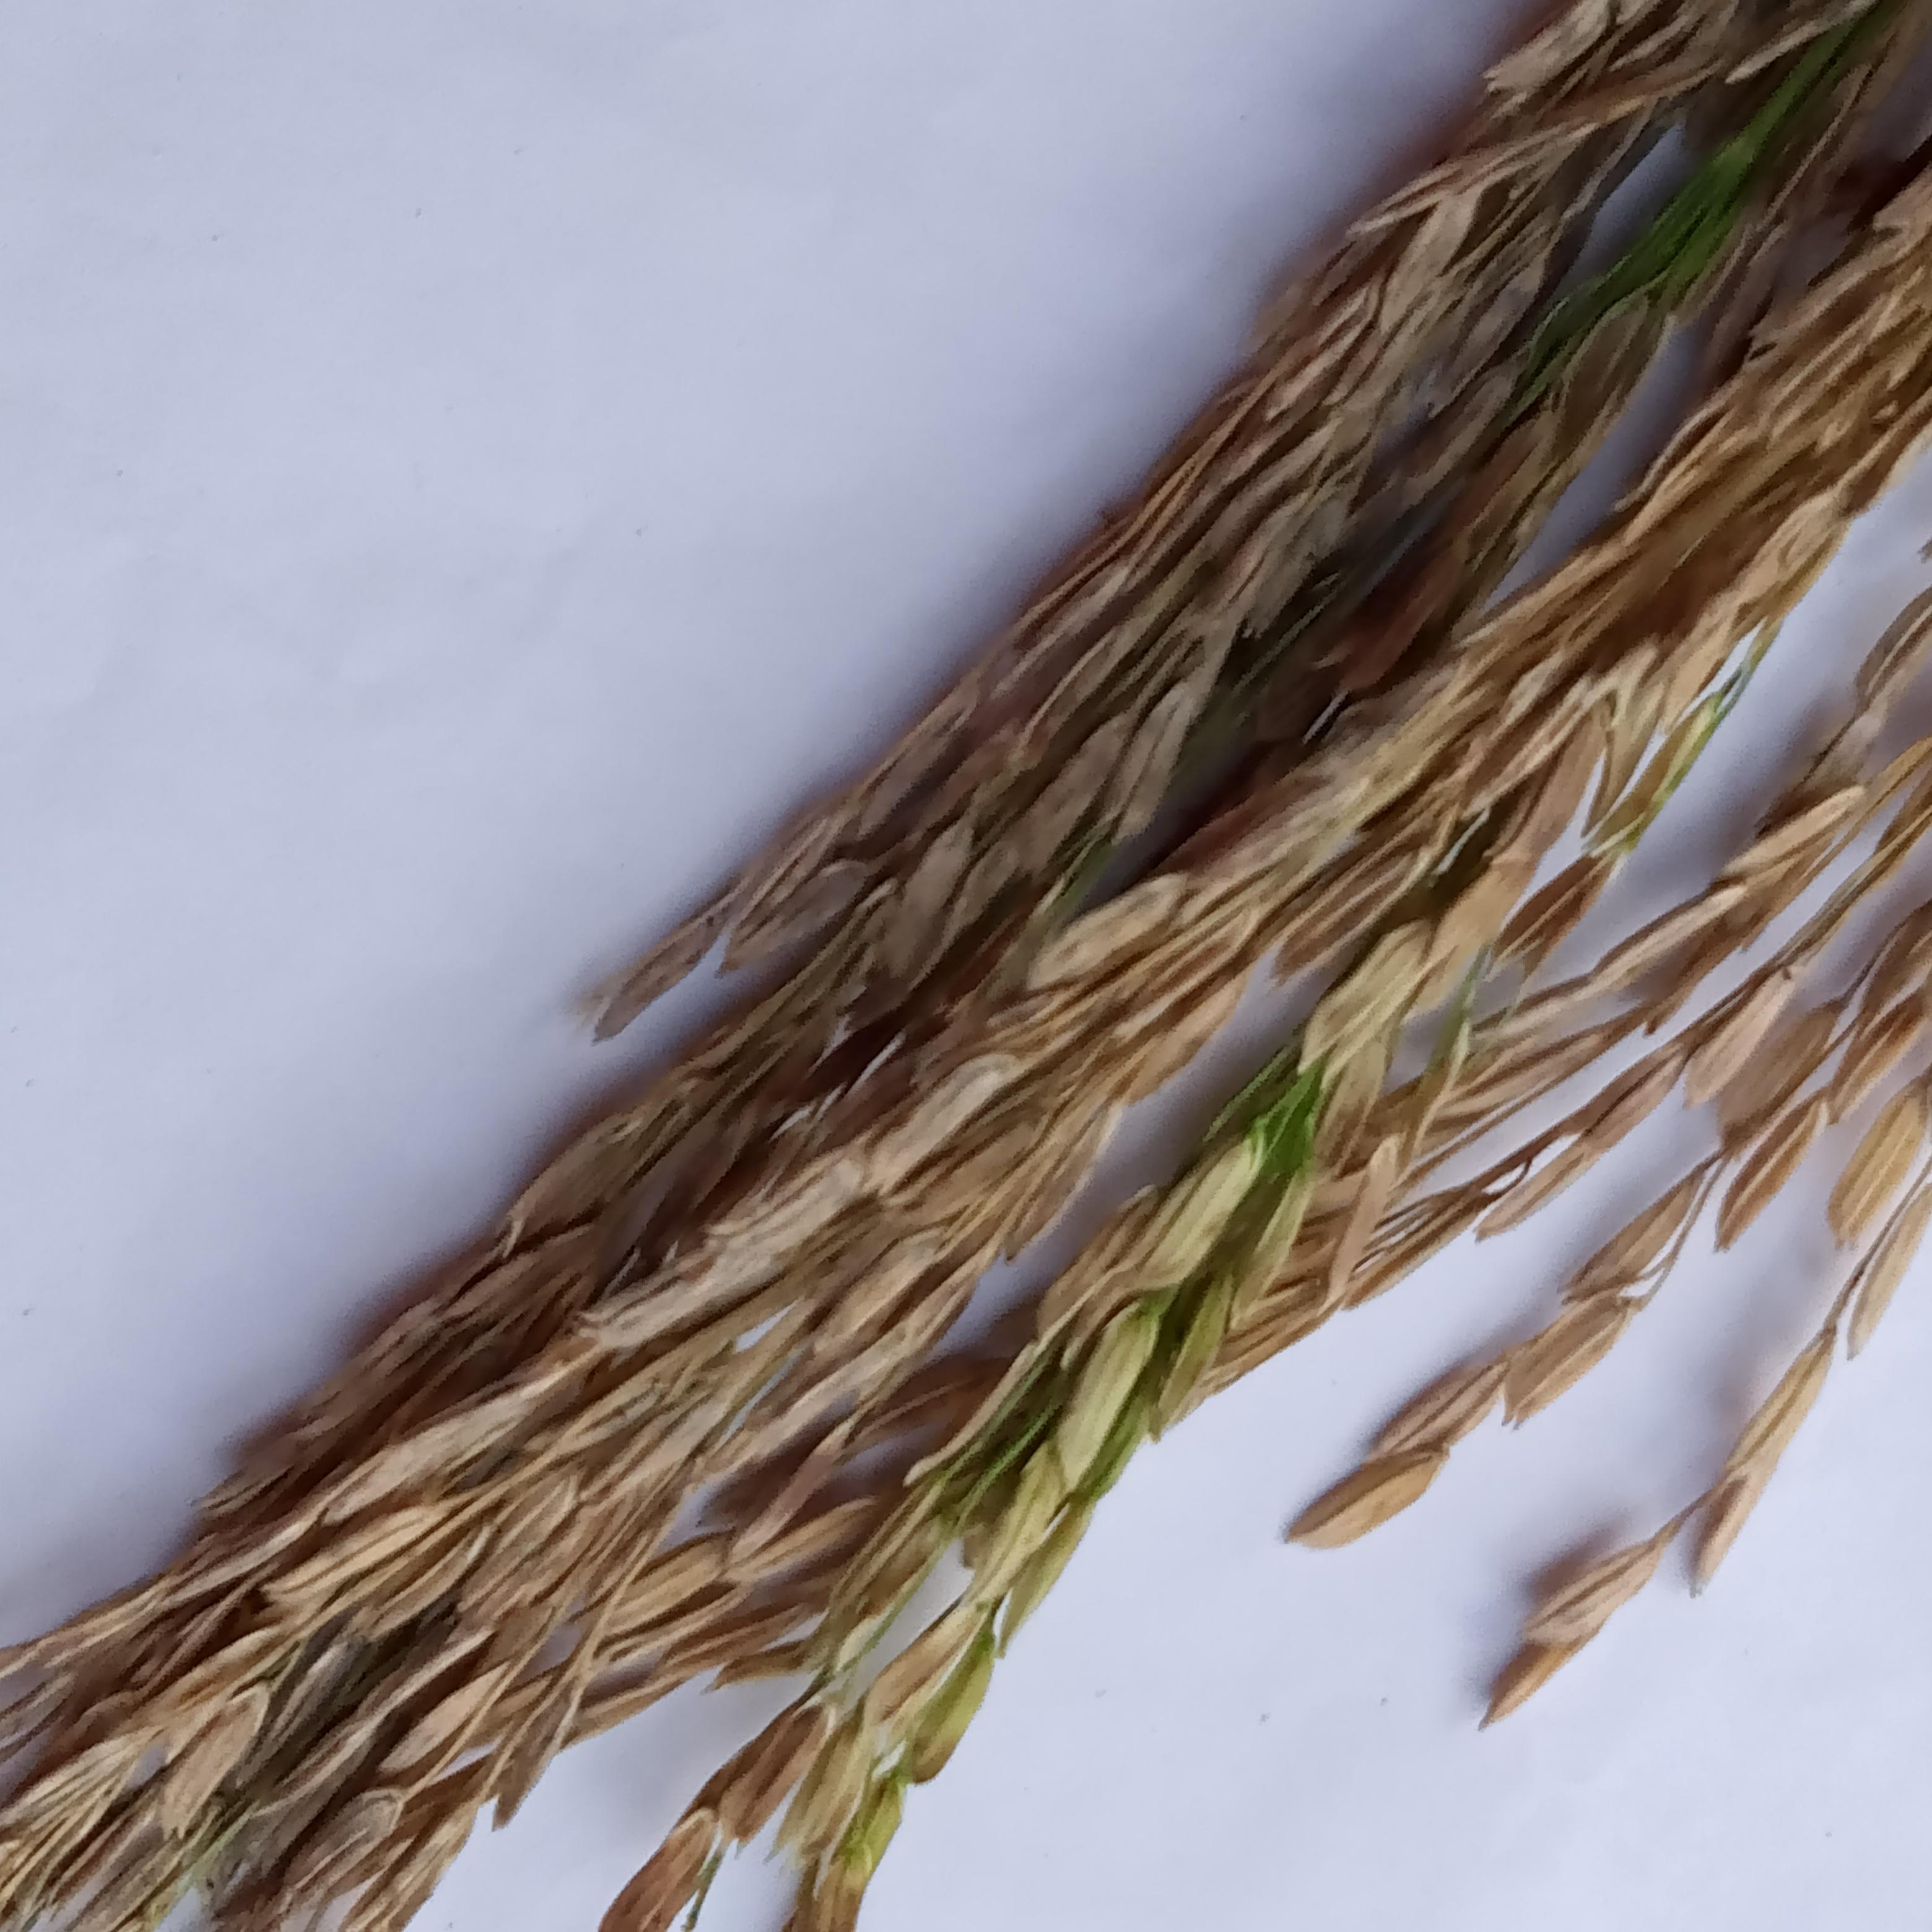
Label: Rice___Neck_Blast